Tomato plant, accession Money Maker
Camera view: vertical (180 deg); turntable rotation: 90 degrees
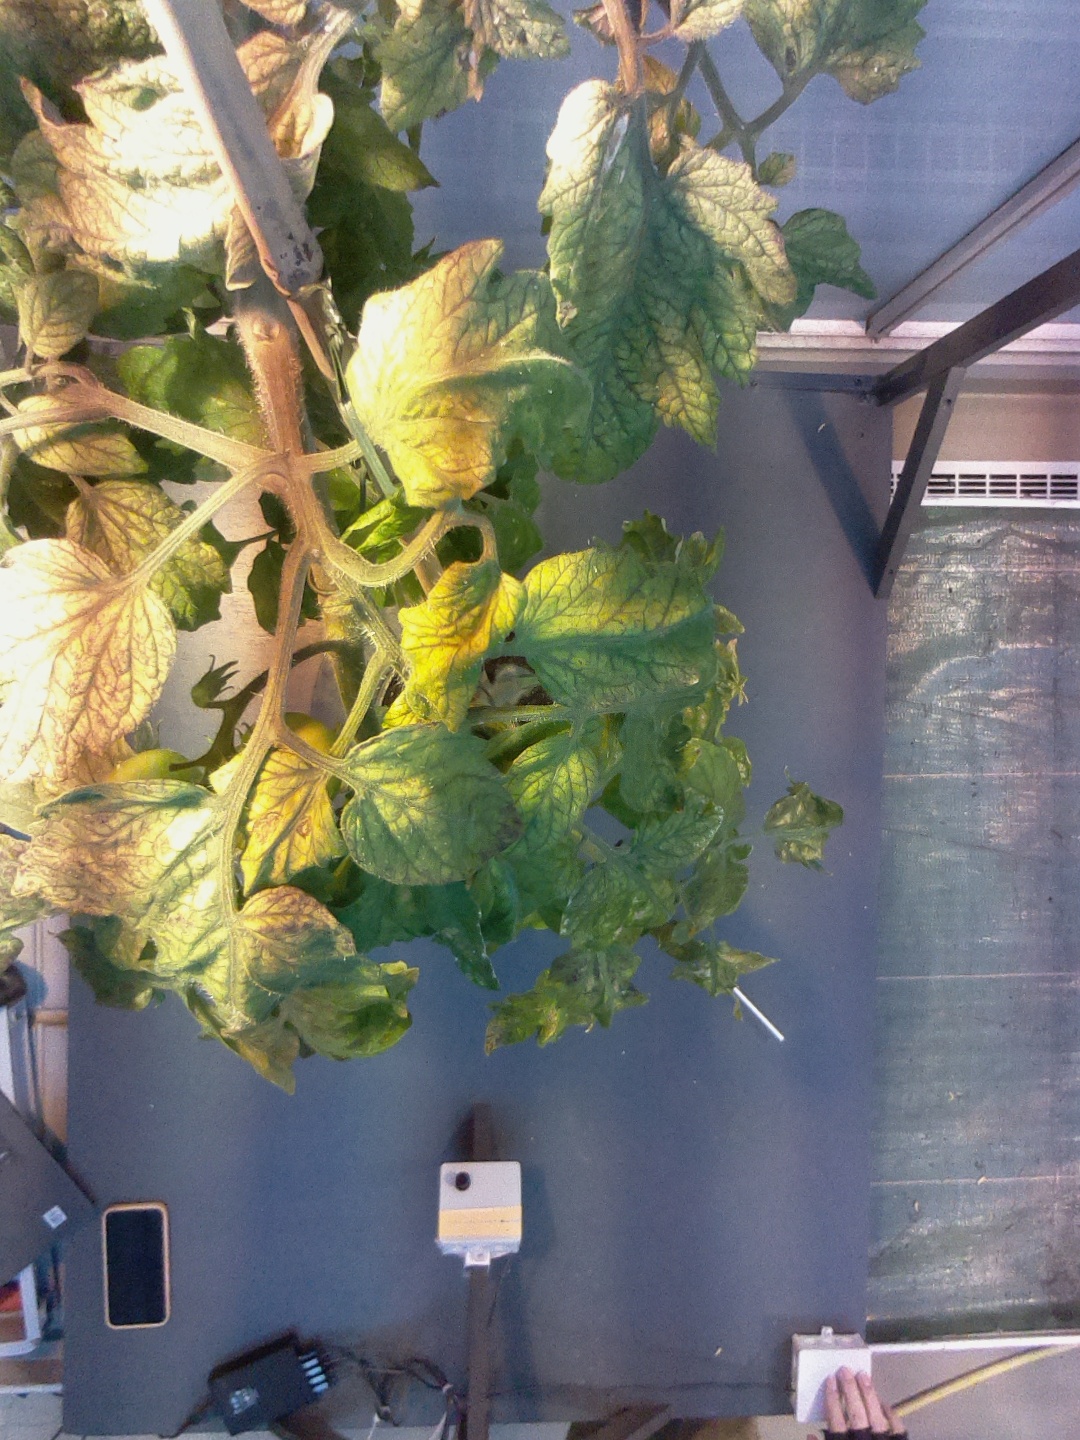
BBCH growth stage 80: fruits start showing typical ripe color (orange -> red)